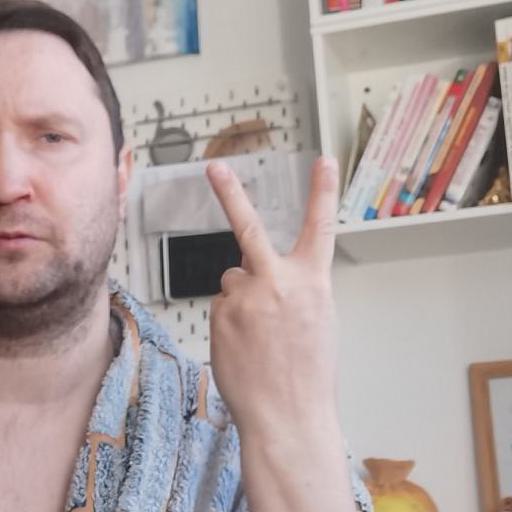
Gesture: peace_inverted